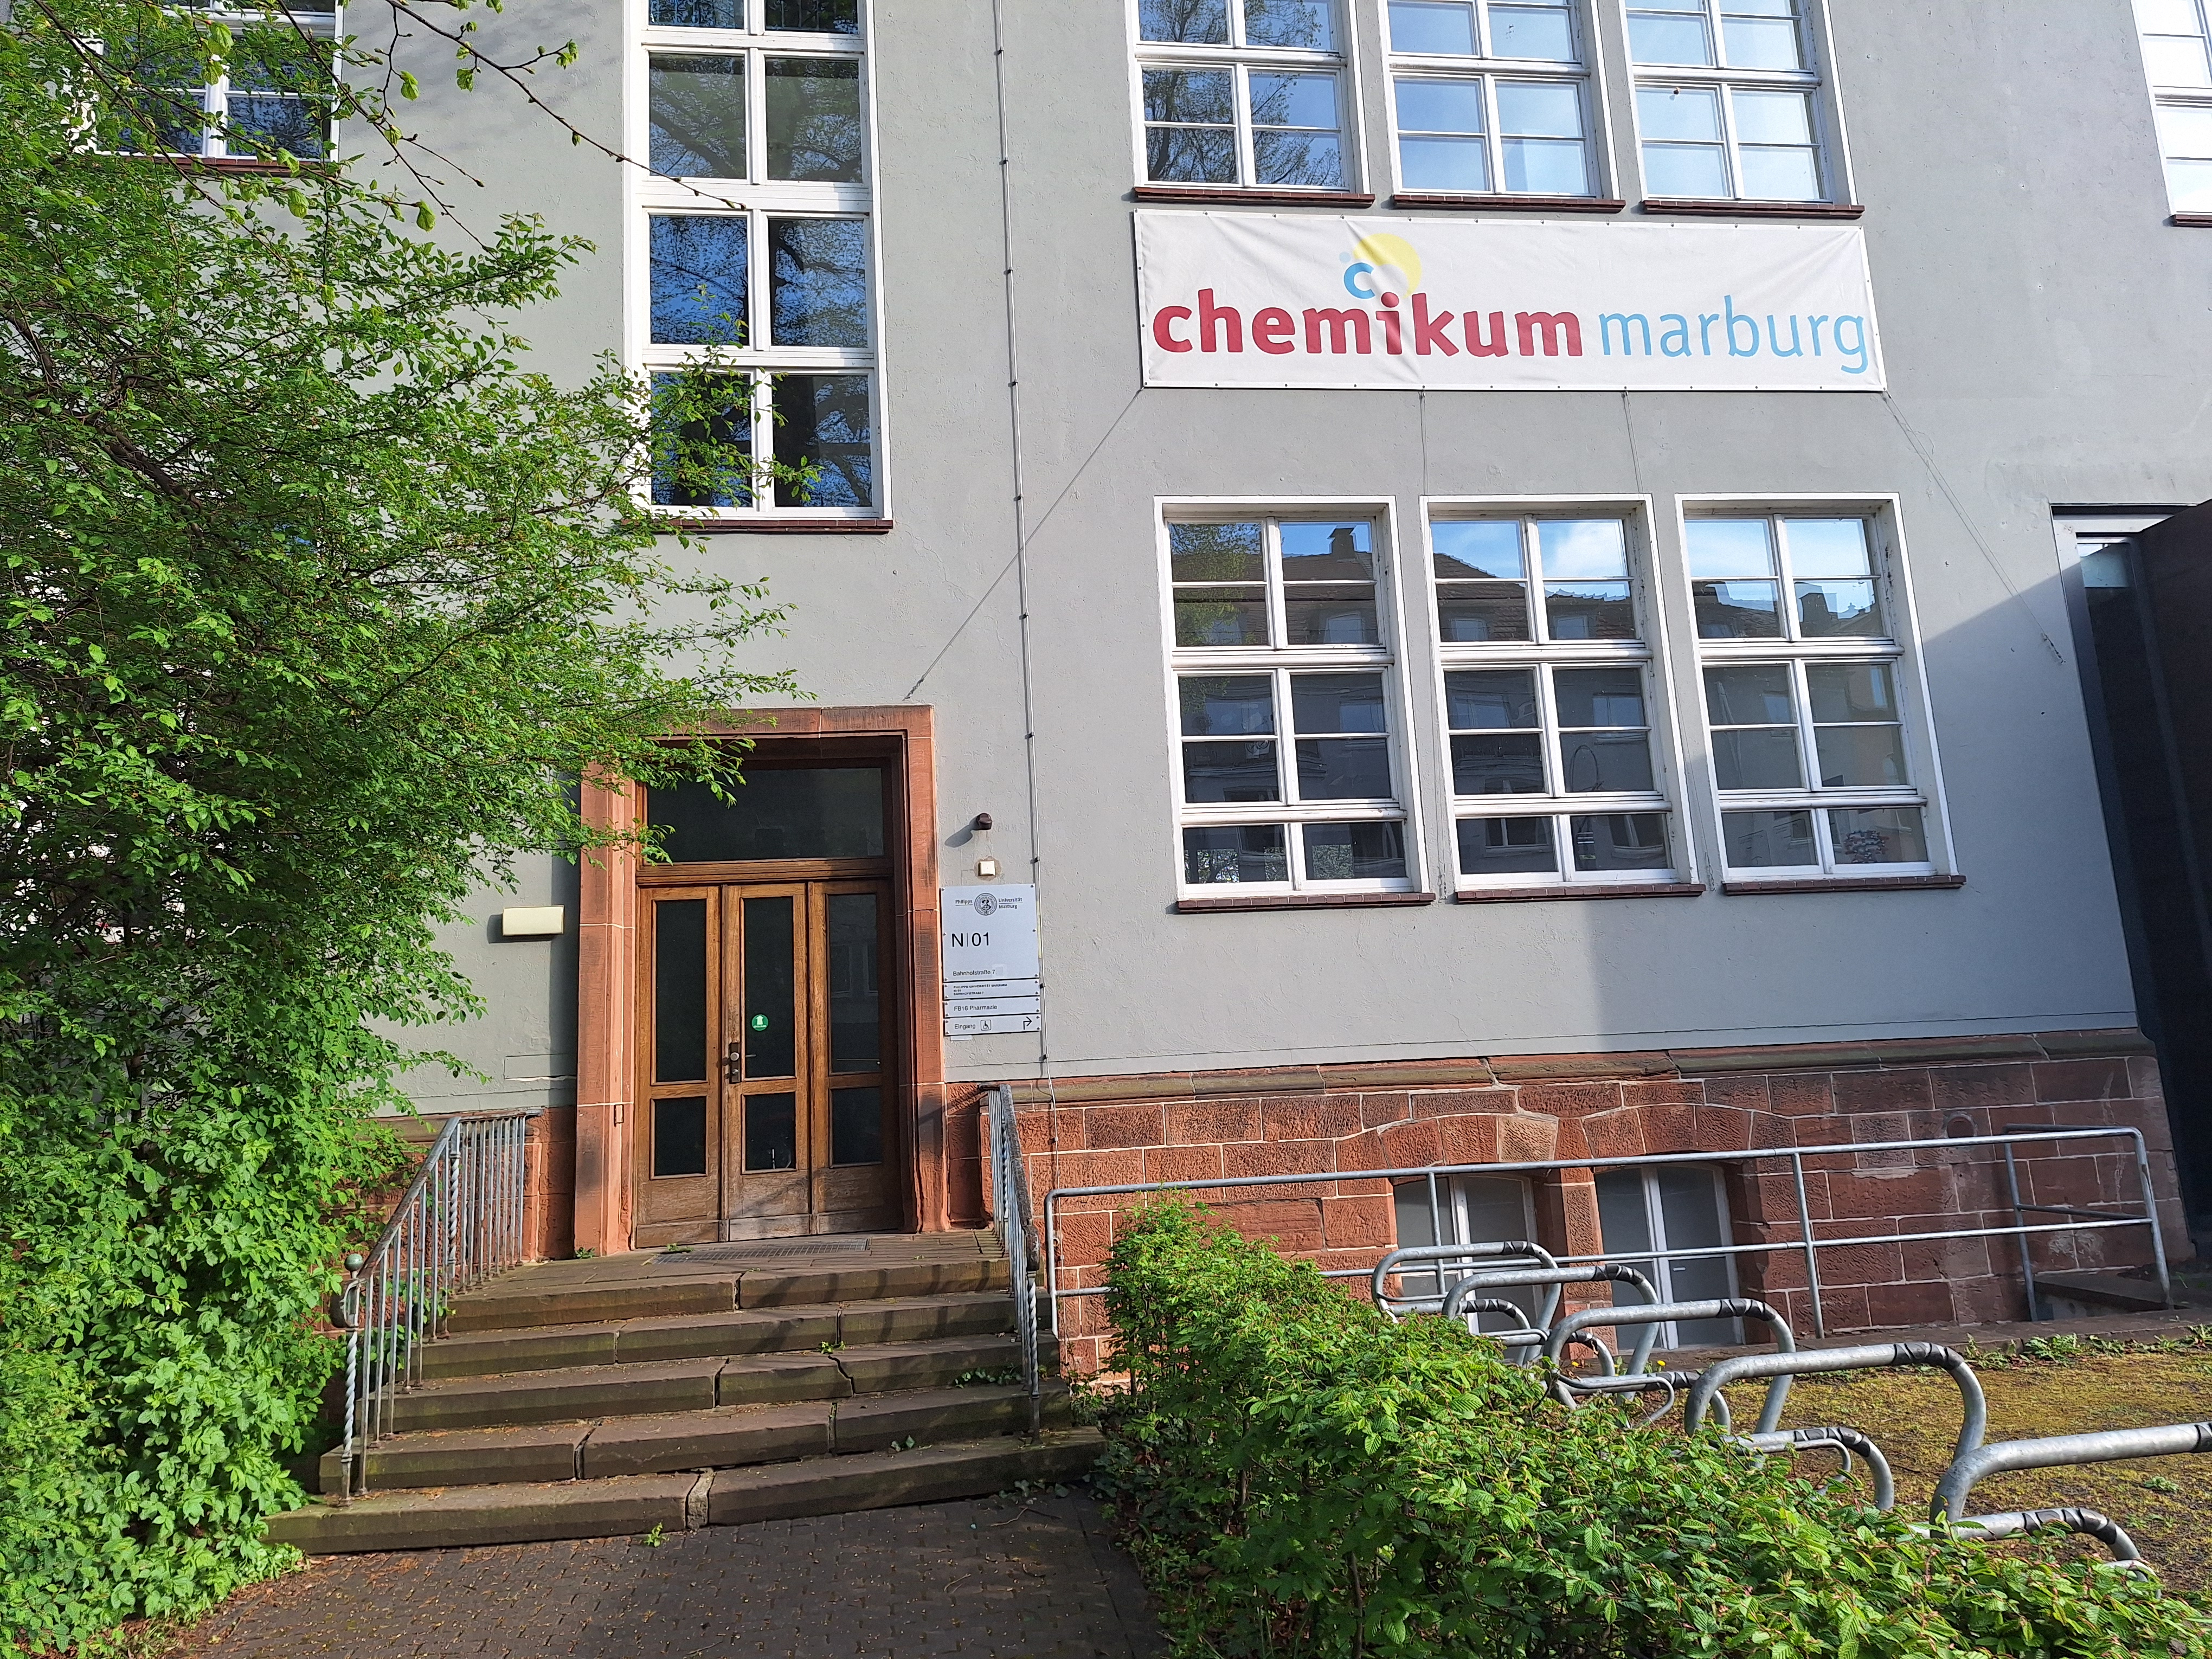
Building: Bahnhofstraße 7